Oakland Buddha

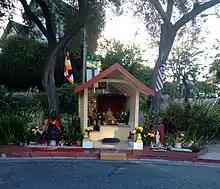
The Oakland Buddha statue and shrine

The Oakland Buddha (Vietnamese: Pháp Duyên Tự) is a statue of a Buddha placed in a traffic median in Oakland, California, in 2009. The statue was placed by neighborhood resident Dan Stevenson who was upset about the frequent use of the median for illegal dumping. Stevenson attached the statue to the median using epoxy and rebar to deter theft of the figure. The city's Public Works Department initially stated that it would remove the statue after receiving a complaint about it, but backed off its plans to do so after receiving substantial opposition. After its installation, local Vietnamese residents made the statue into a Buddhist shrine for daily worship services. Following the installation of the statue and its conversion into a shrine, Oakland police stated that criminal activity in the area, including dumping, graffiti, drug dealing, and prostitution, had dropped by 82% as of 2014.